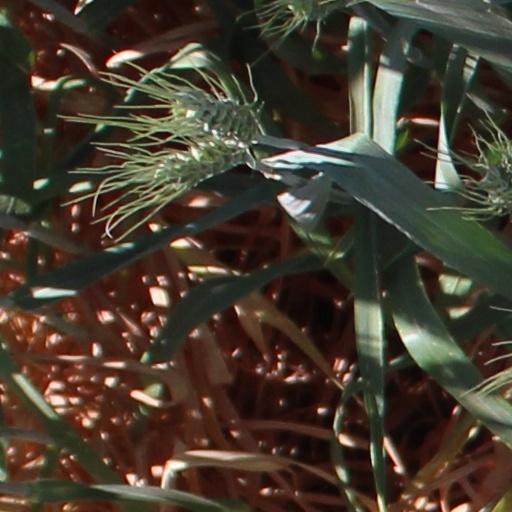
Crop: wheat